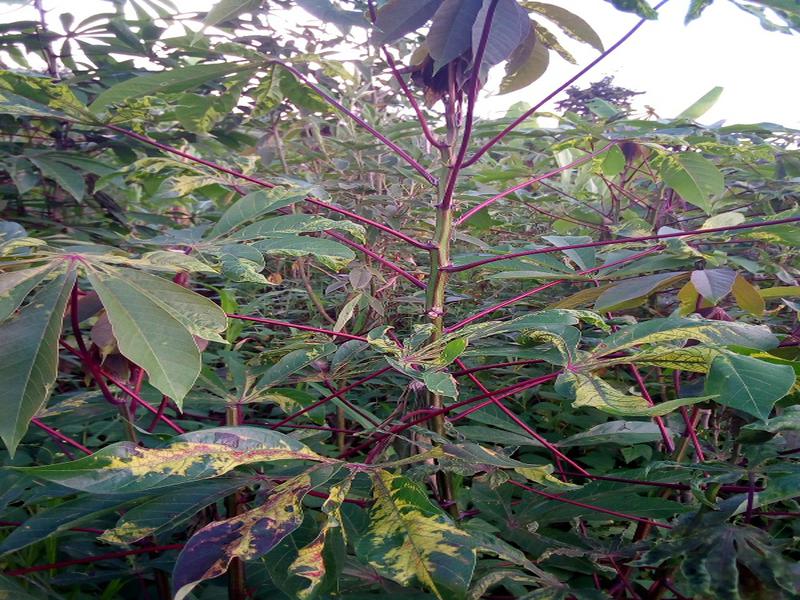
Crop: cassava
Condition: mosaic_disease